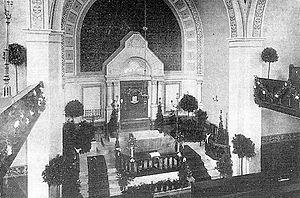
La synagogue de Weinheim a été construite en 1906 et comme la majorité des synagogues en Allemagne, elle sera détruite par les nazis en 1938 lors de la nuit de Cristal.